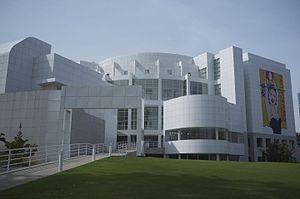
Peter Richard Alan Meier, dit Richard Meier, né le 12 octobre 1934 à Newark, est un architecte et artiste abstrait américain.